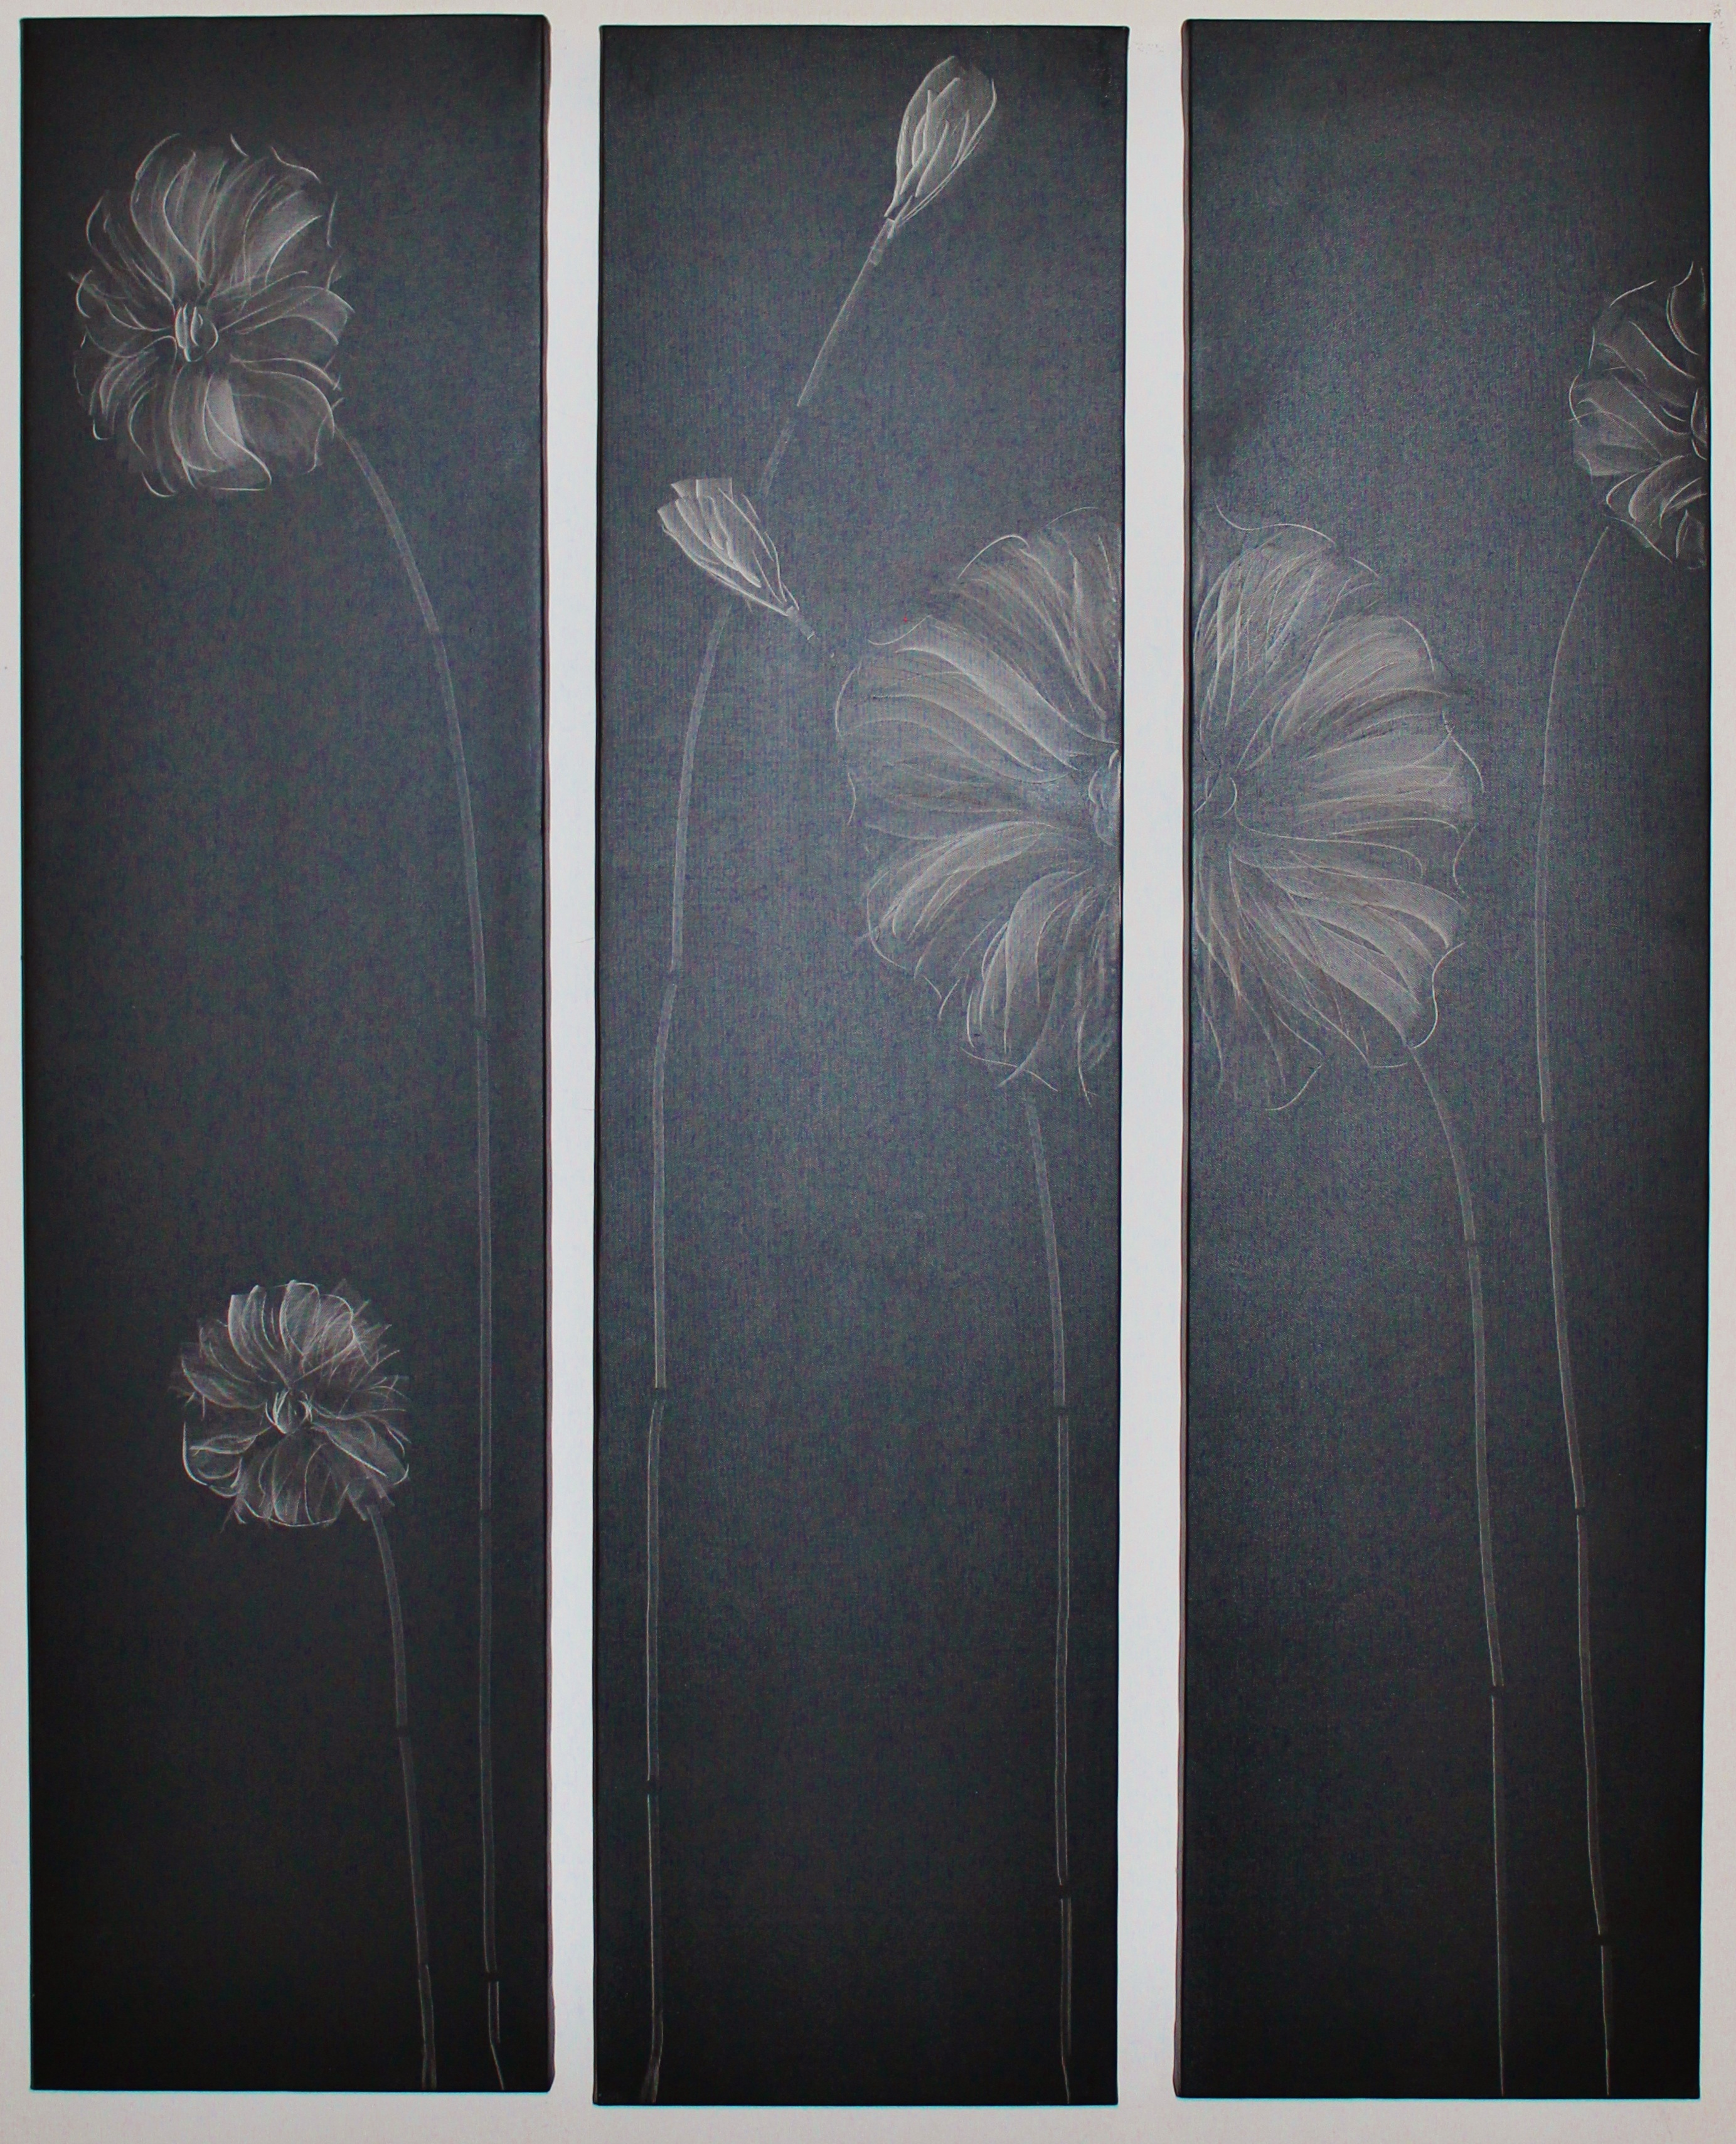
wing, glass, material, sketch, drawing, image, modern art, wall tiling, chalk drawing, wood panels